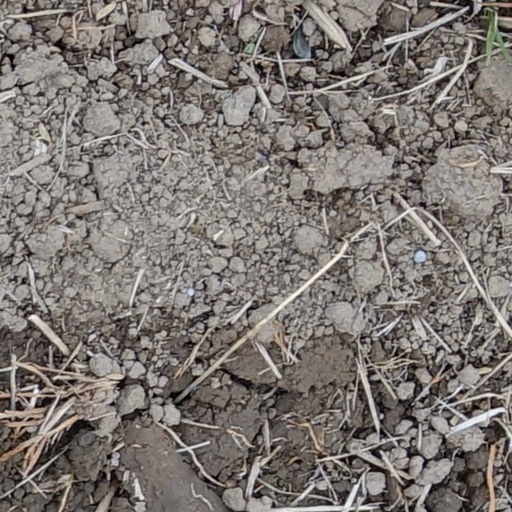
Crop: wheat